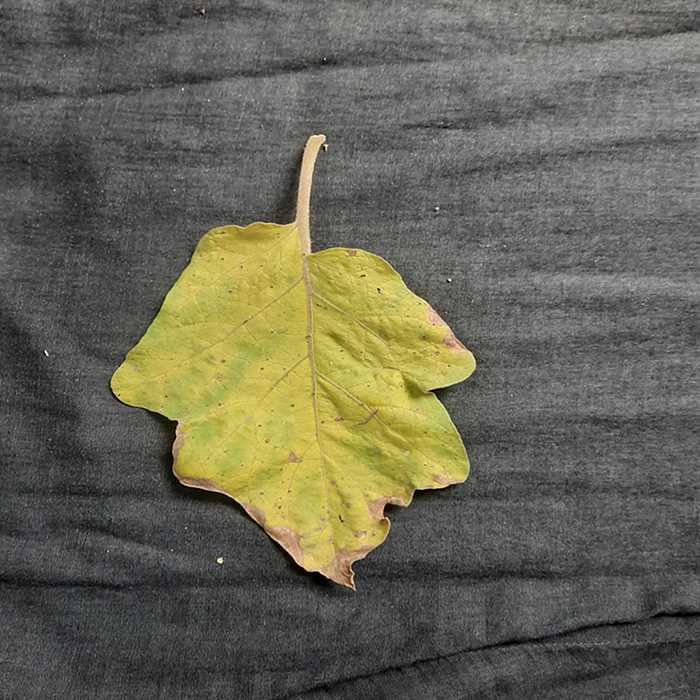
Plant: Eggplant
Label: Eggplant verticillium wilt